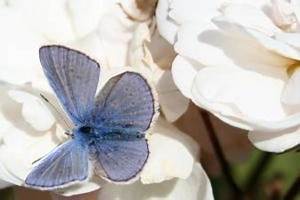
Label: butterfly